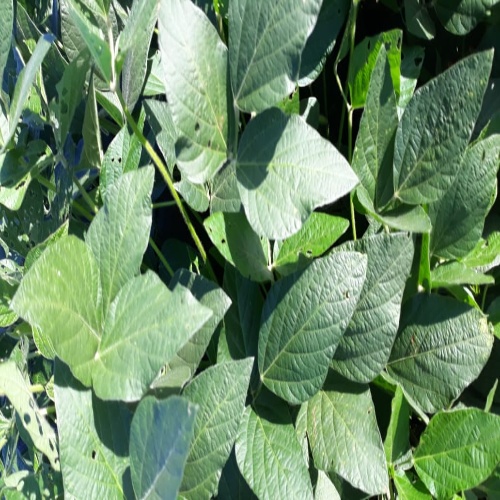
Label: Diabrotica_speciosa